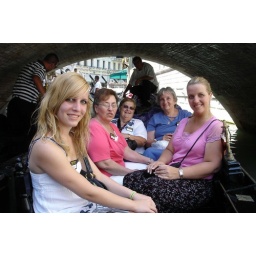
gondola ride - girls in the boat